Soueast DX5

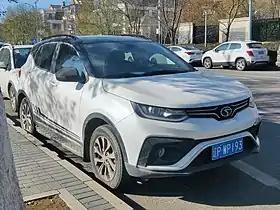
Soueast DX5 in Shunyi, Beijing

The Soueast DX5 is a compact crossover SUV designed by Pininfarina and manufactured by Chinese automaker Soueast Motors (2019–2023) under the Jetour brand solely for the CIS markets from 2024.